Elmer A. Lampe

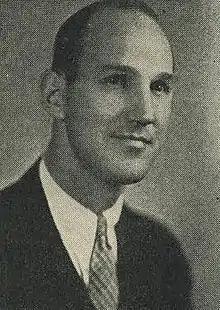
Lampe pictured in "The Hinakaga 1936", Carroll yearbook

Elmer Andrew Lampe (December 11, 1900 – January 30, 1978) was an American college football and college basketball coach. Lampe was the head basketball coach at the University of Georgia from 1938 to 1946 and at Dartmouth College from 1946 to 1950, tallying a career basketball head coaching mark of 123–136. He served as the head football coach at Carleton College from 1932 to 1933 and at Carroll College—now Carroll University—in Waukesha, Wisconsin from 1934 to 1937, compiling a career football head coaching mark of 24–11–7.